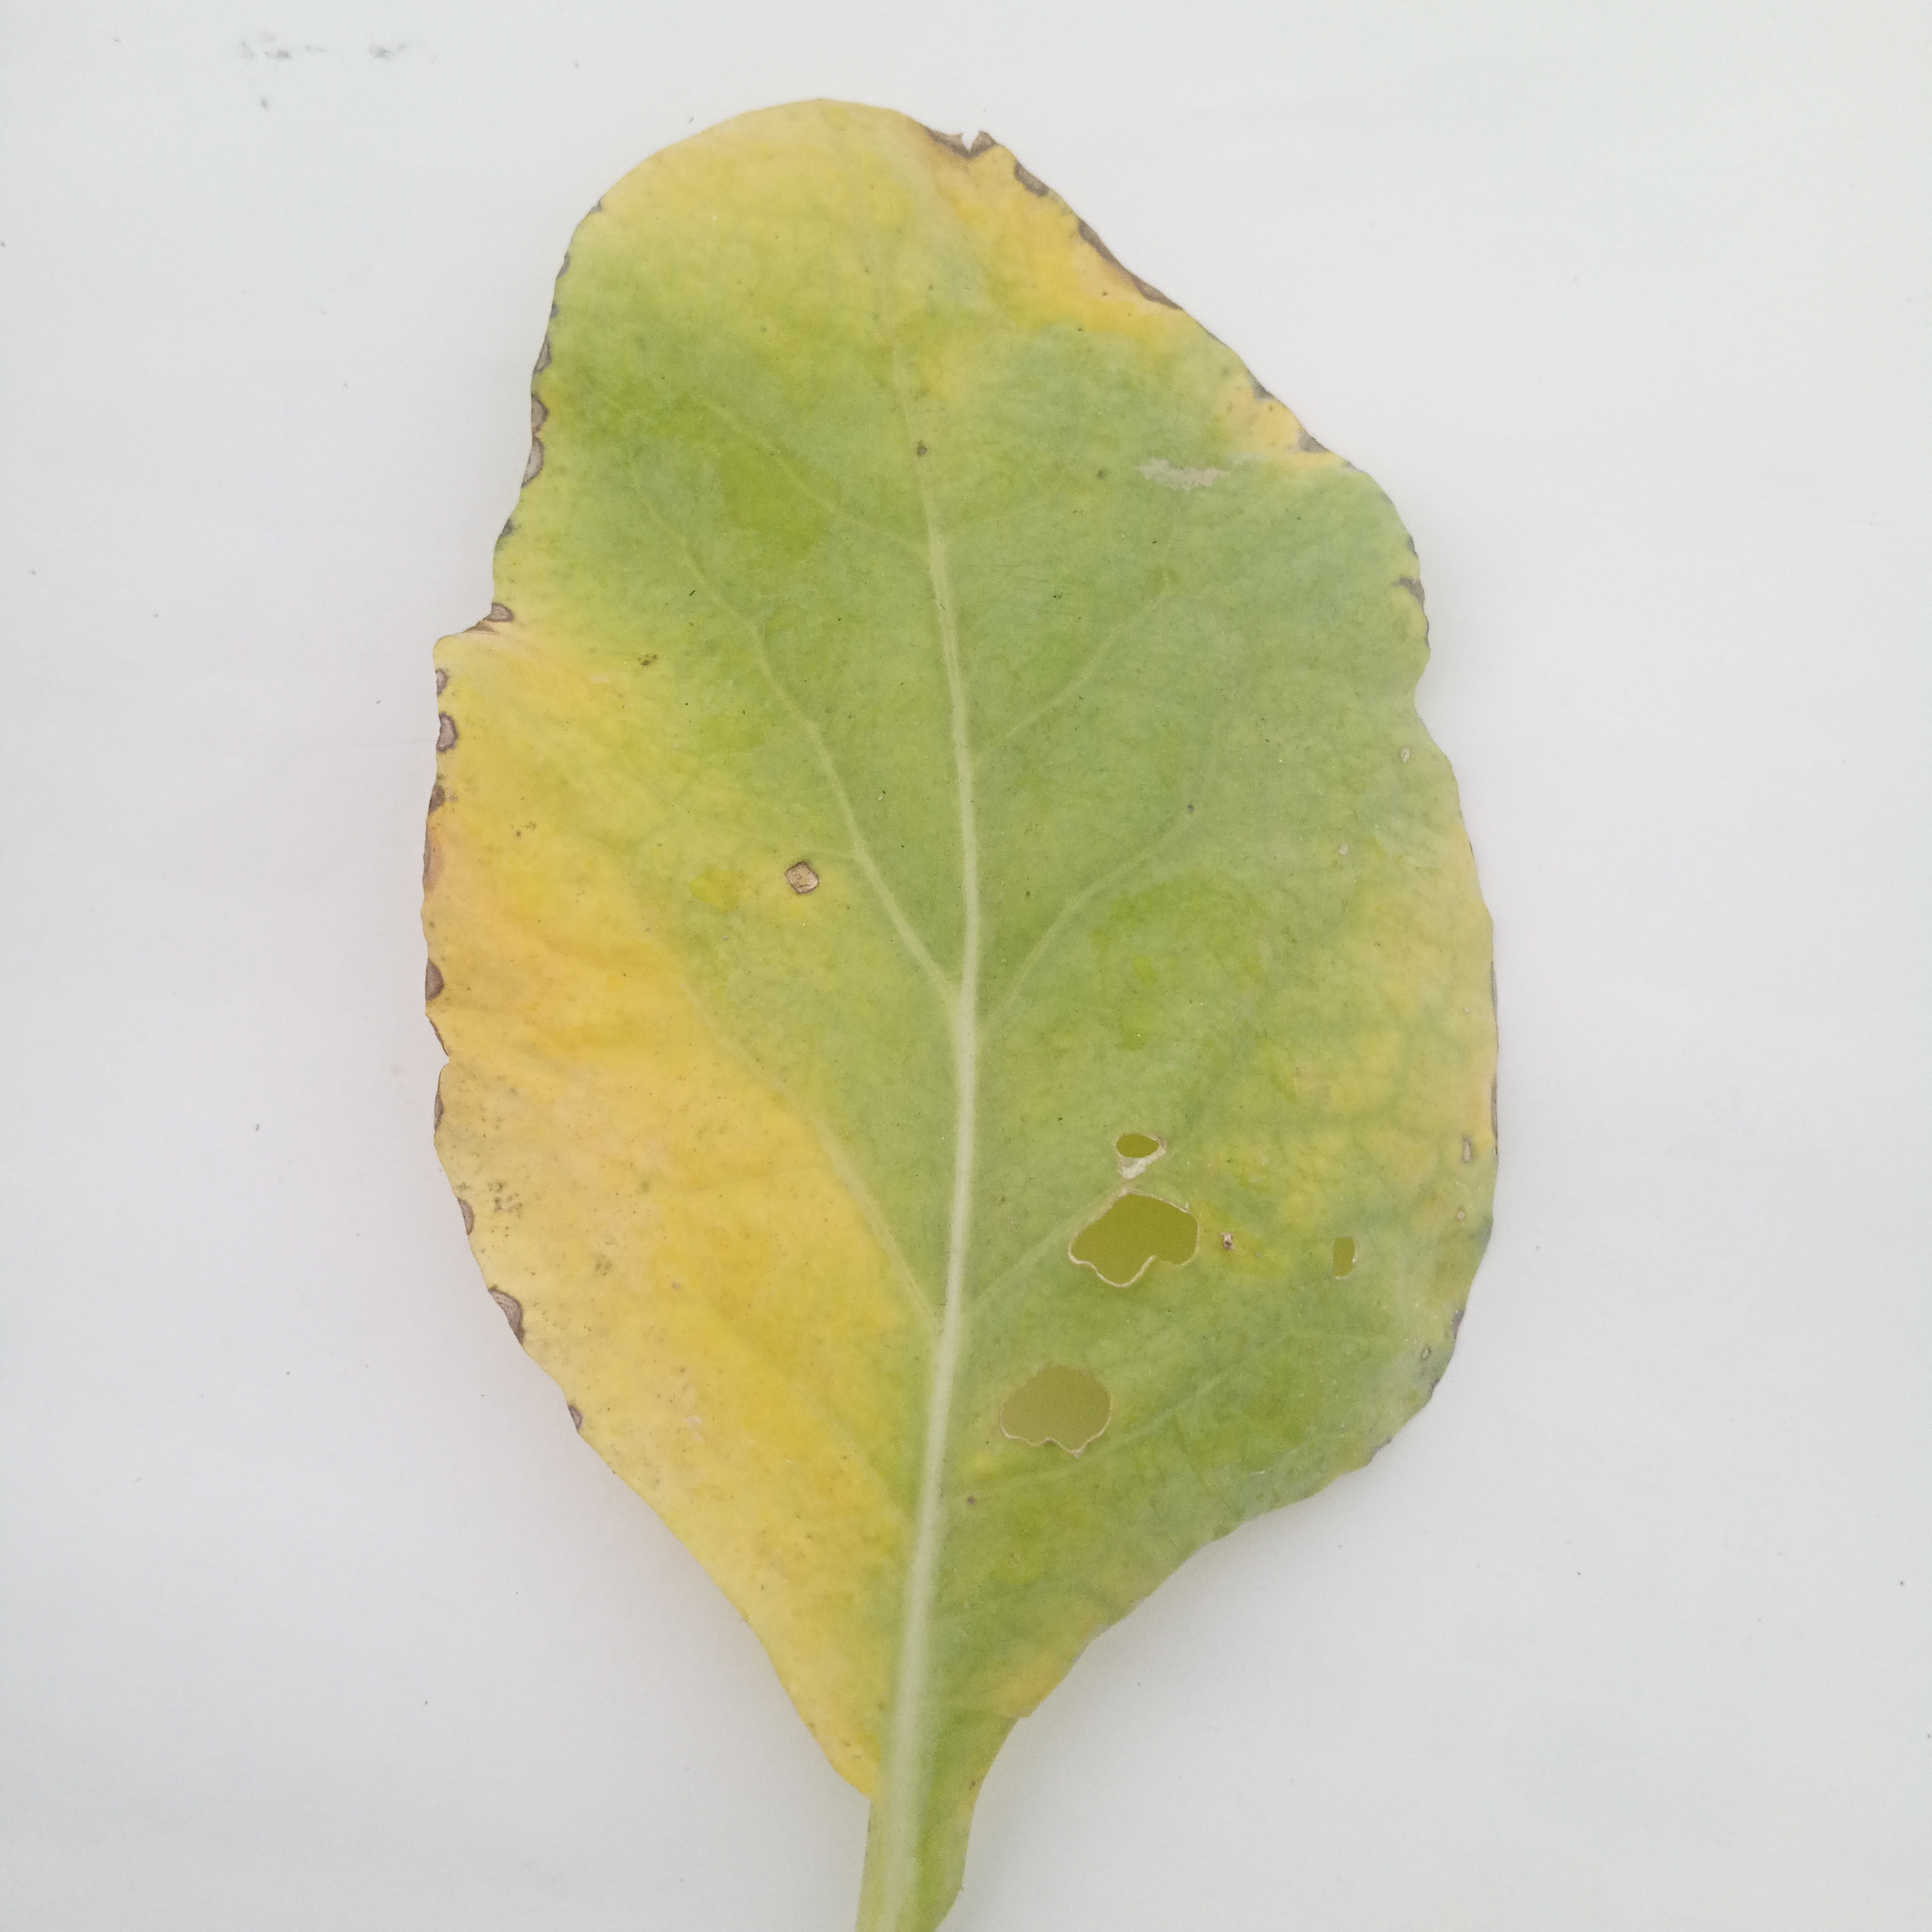
Label: Black Rot